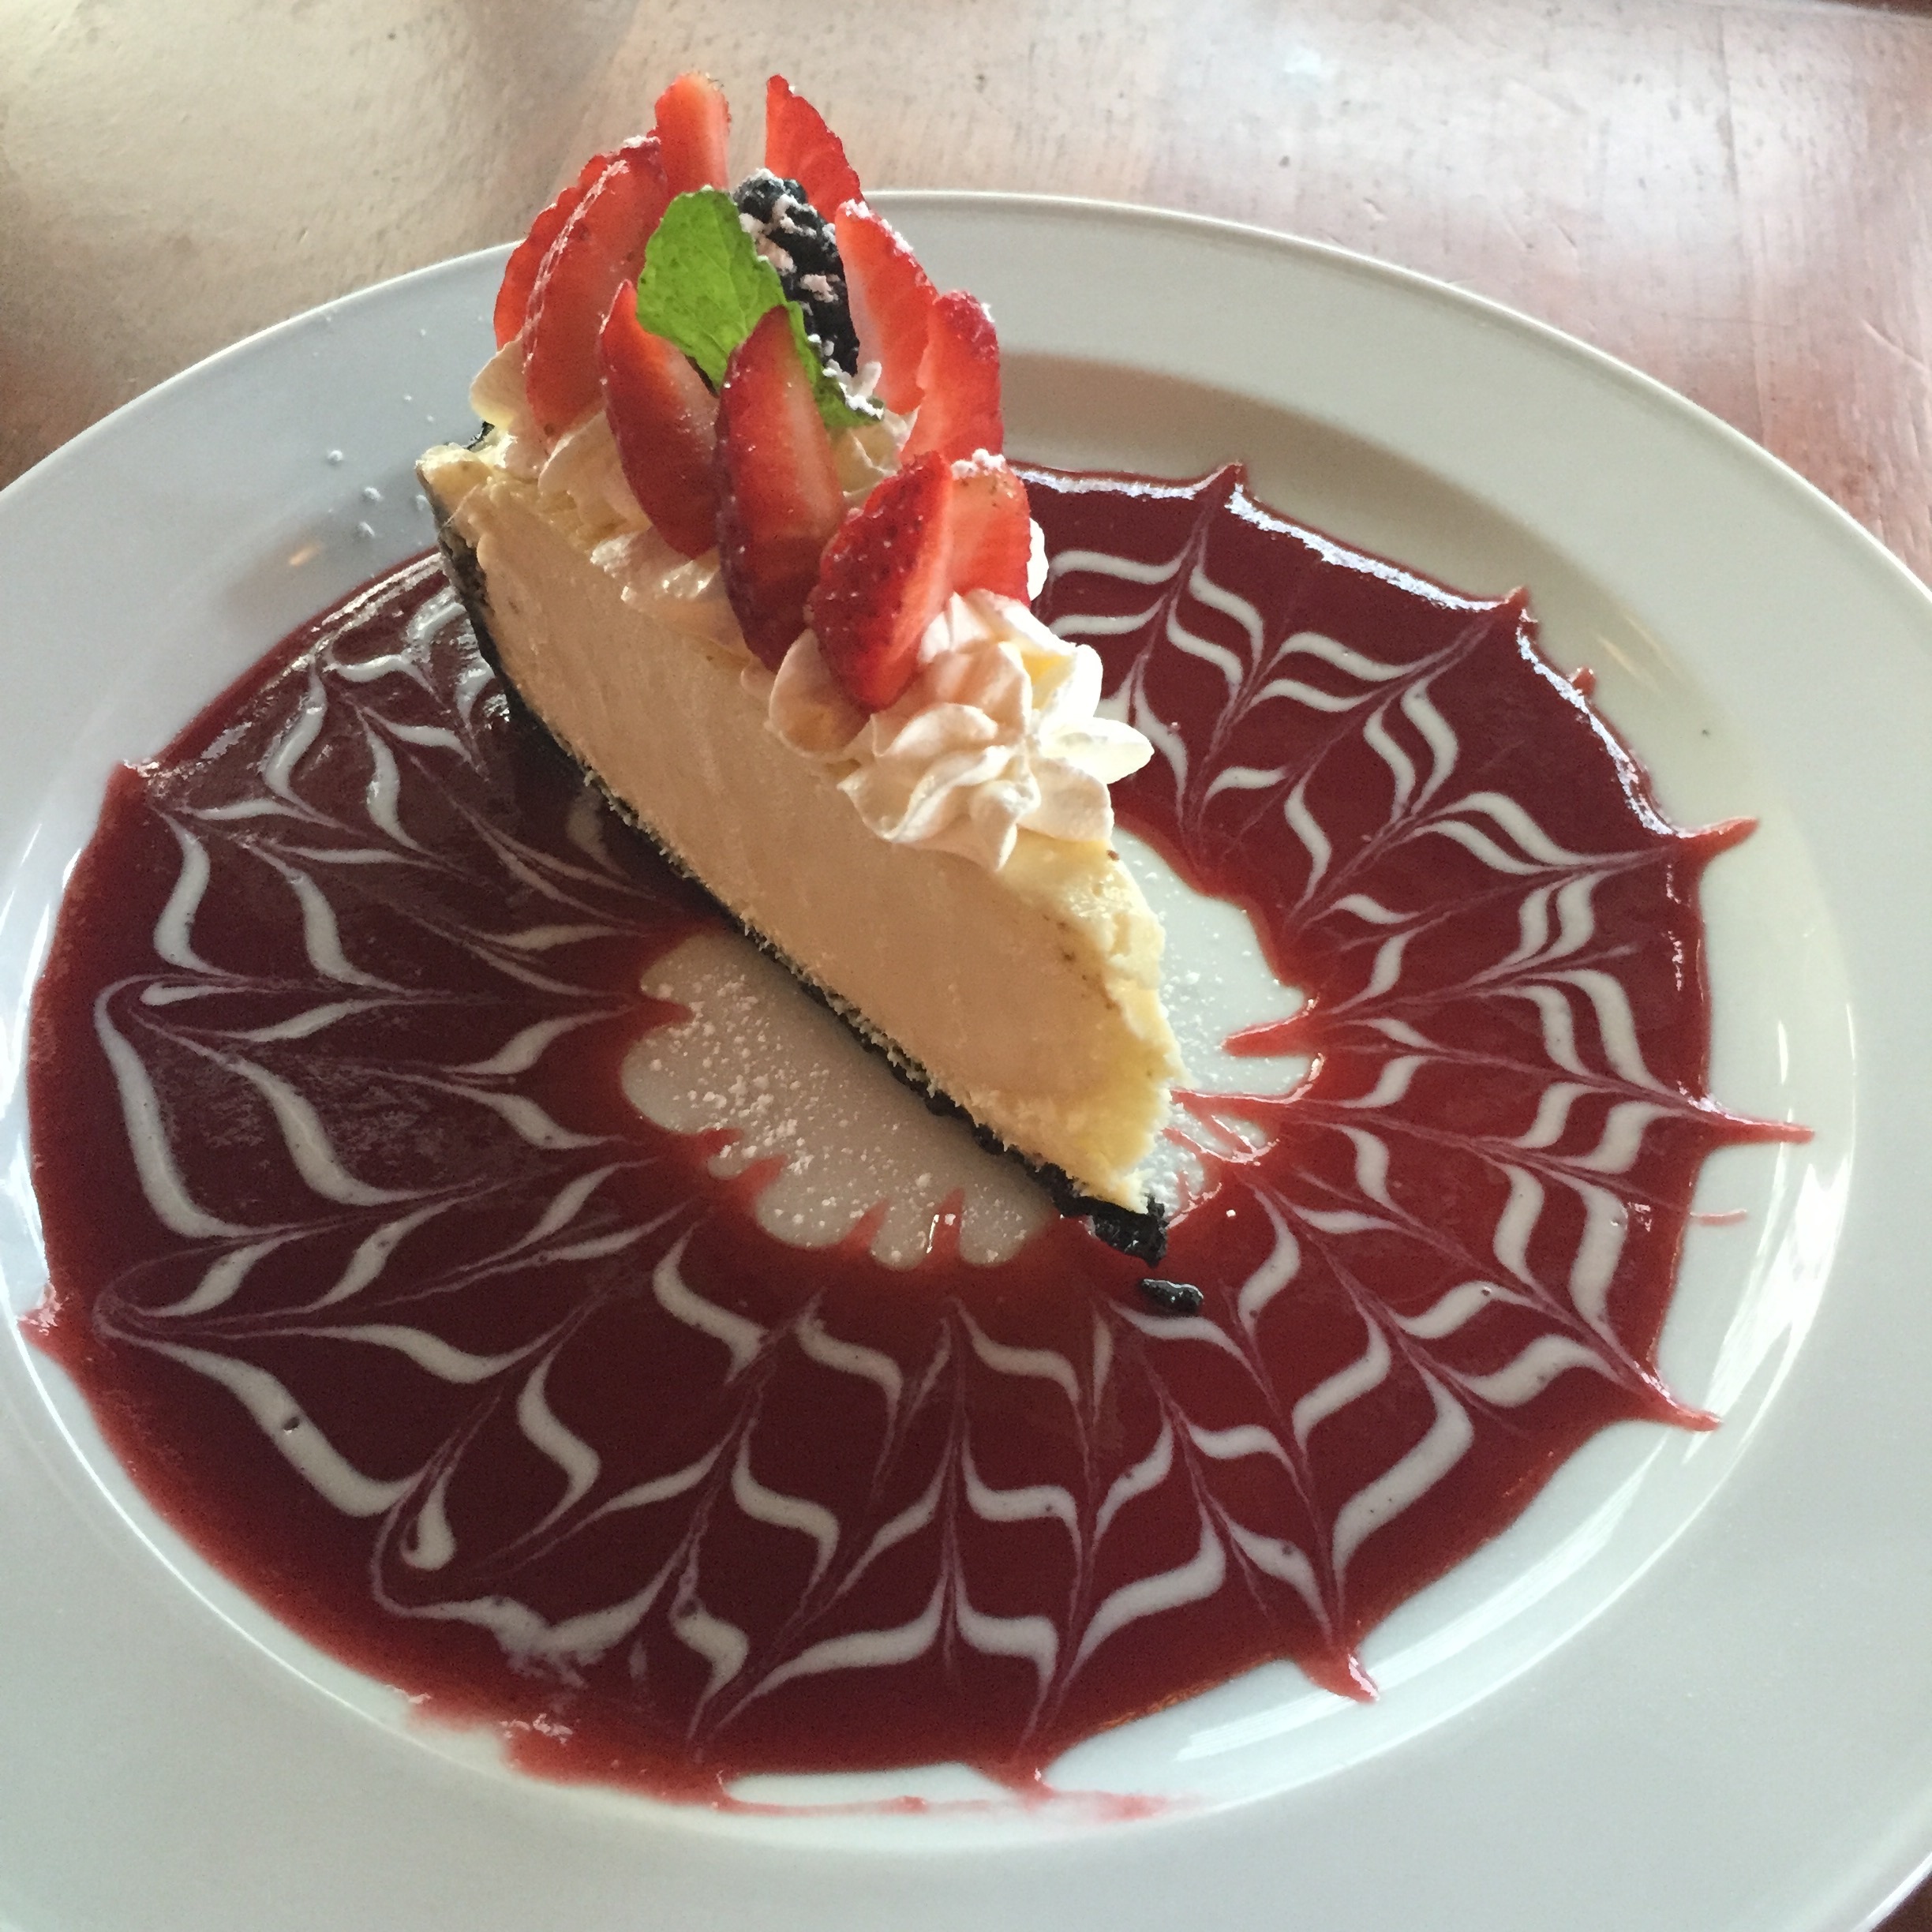
berry, sweet, dish, food, produce, breakfast, dessert, cake, slice, strawberry, whipped cream, icing, cheesecake, torte, pavlova, semifreddo